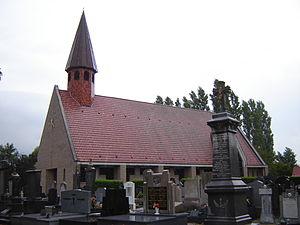
Eglise Saint-Amand à Uxem
Uxem est une commune française située dans le département du Nord, en région Hauts-de-France. Ce village est situé à environ 10 km de Dunkerque.